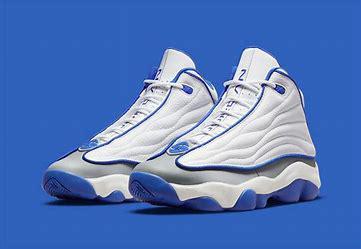
Brand: Jordan
Model: Pro Strong